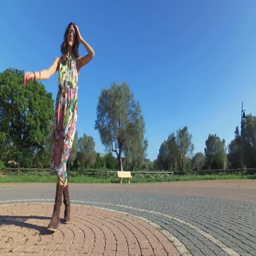
happy girl with floral dress is dancing in a square of person